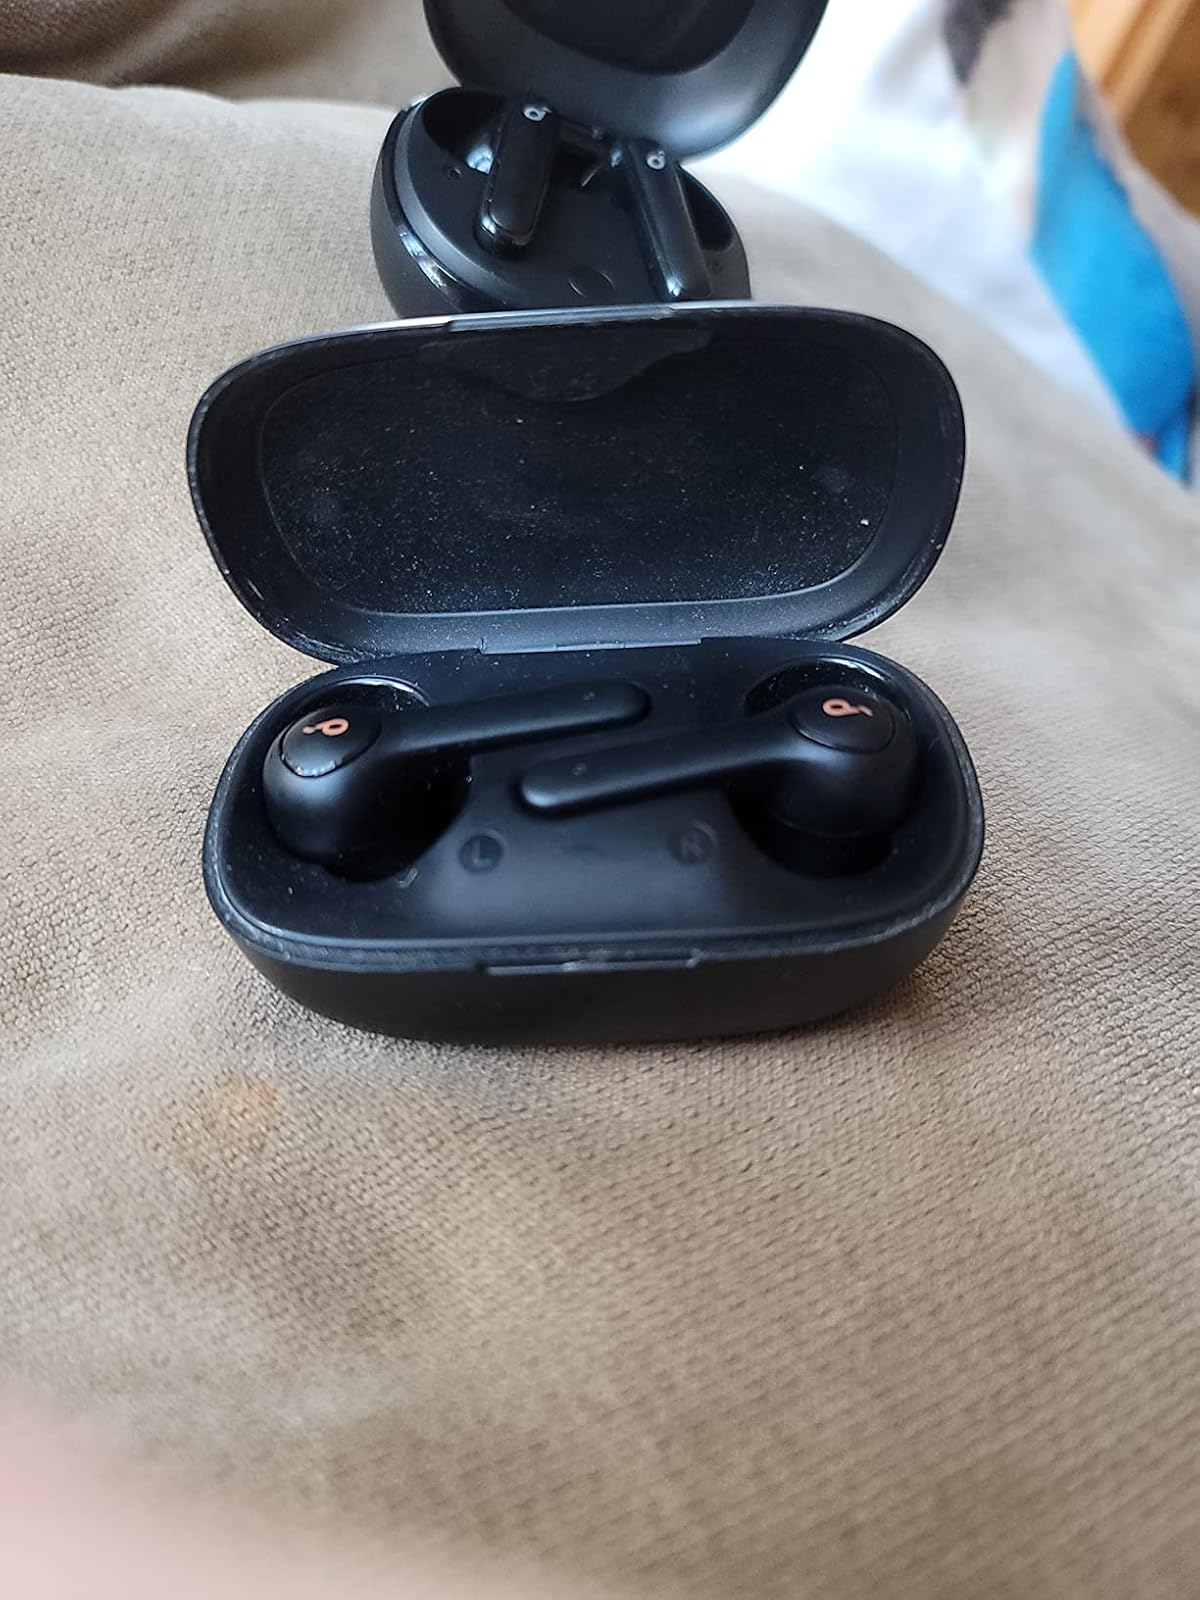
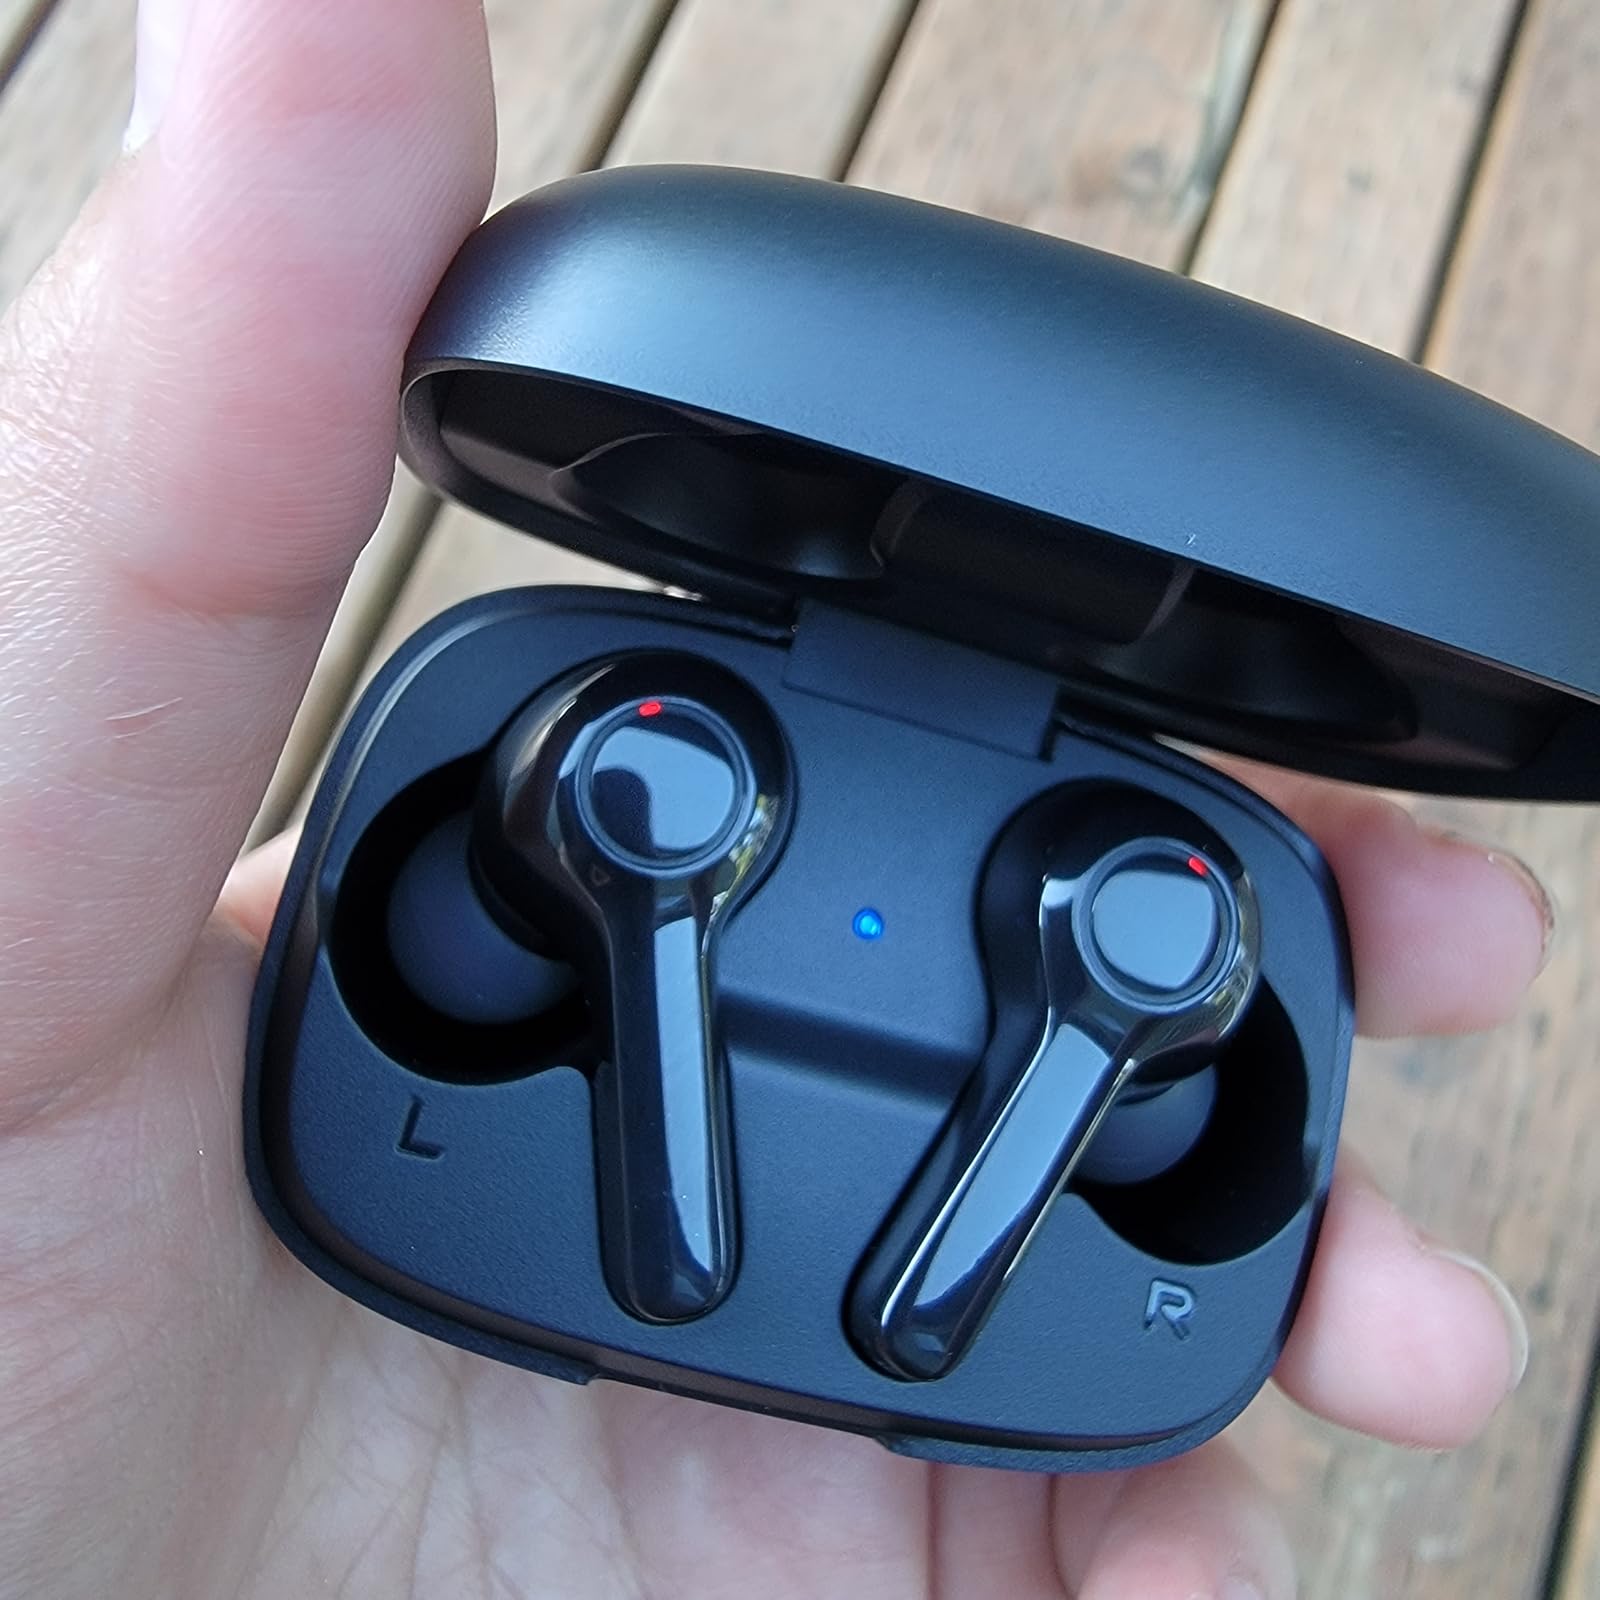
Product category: earbuds
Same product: no